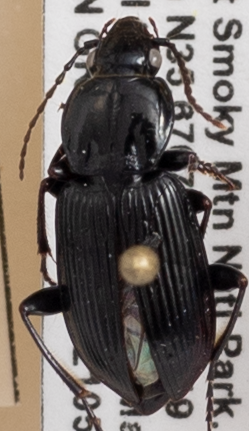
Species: Pterostichus mutus
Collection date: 2021-05-25
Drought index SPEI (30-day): -0.32
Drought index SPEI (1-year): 0.47
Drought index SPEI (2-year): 2.09